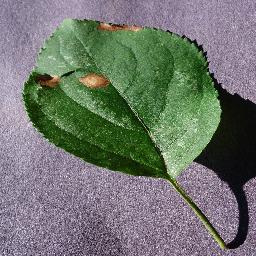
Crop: apple
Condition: black_rot